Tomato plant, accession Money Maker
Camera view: horizontal (90 deg, fisheye); turntable rotation: 240 degrees
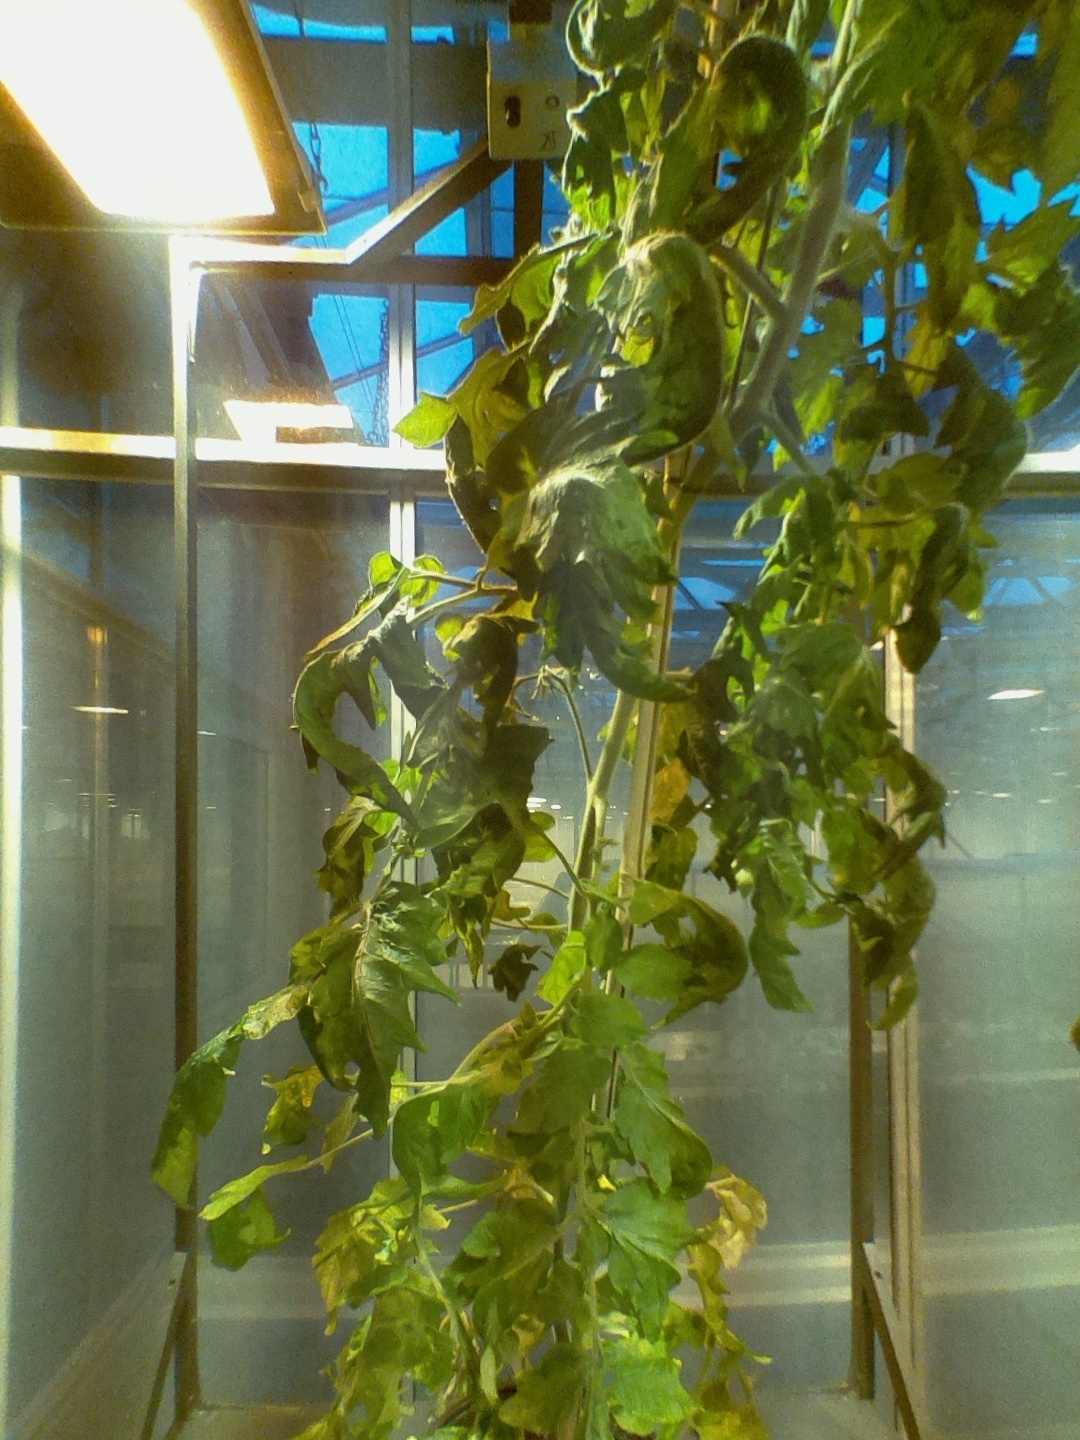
BBCH growth stage 71: 10%-20% of final fruit size